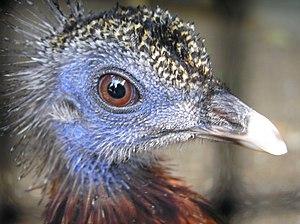
L'Argus géant est une espèce d'oiseau de la famille des Phasianidae, seul membre du genre Argusianus.
La famille des Phasianidae regroupe des oiseaux gallinacés comme les perdrix, les cailles, les faisans, les paons et les espèces apparentées : lerva, tétraophases, tétraogalles, francolins, perdicules, ophrysie, xénoperdrix, torquéoles, roulouls, poulette, bambusicoles, galloperdix, ithagine, tragopans, eulophe, lophophores, coqs, hokkis, éperonniers et argus.